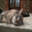
Label: cat